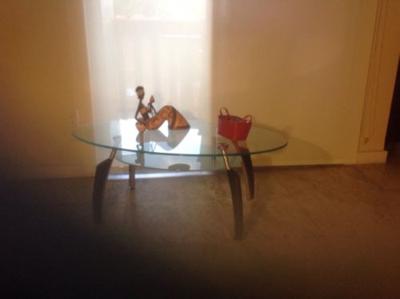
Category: table